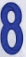
Number: 8